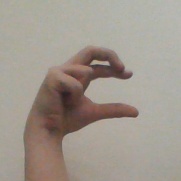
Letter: thal